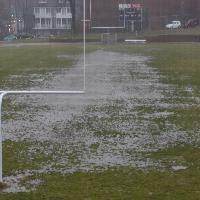
Weather: cloudy or overcast